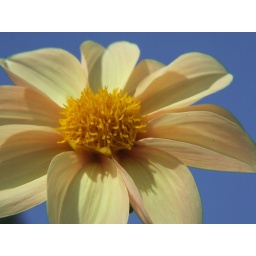
yellow flower against blue sky